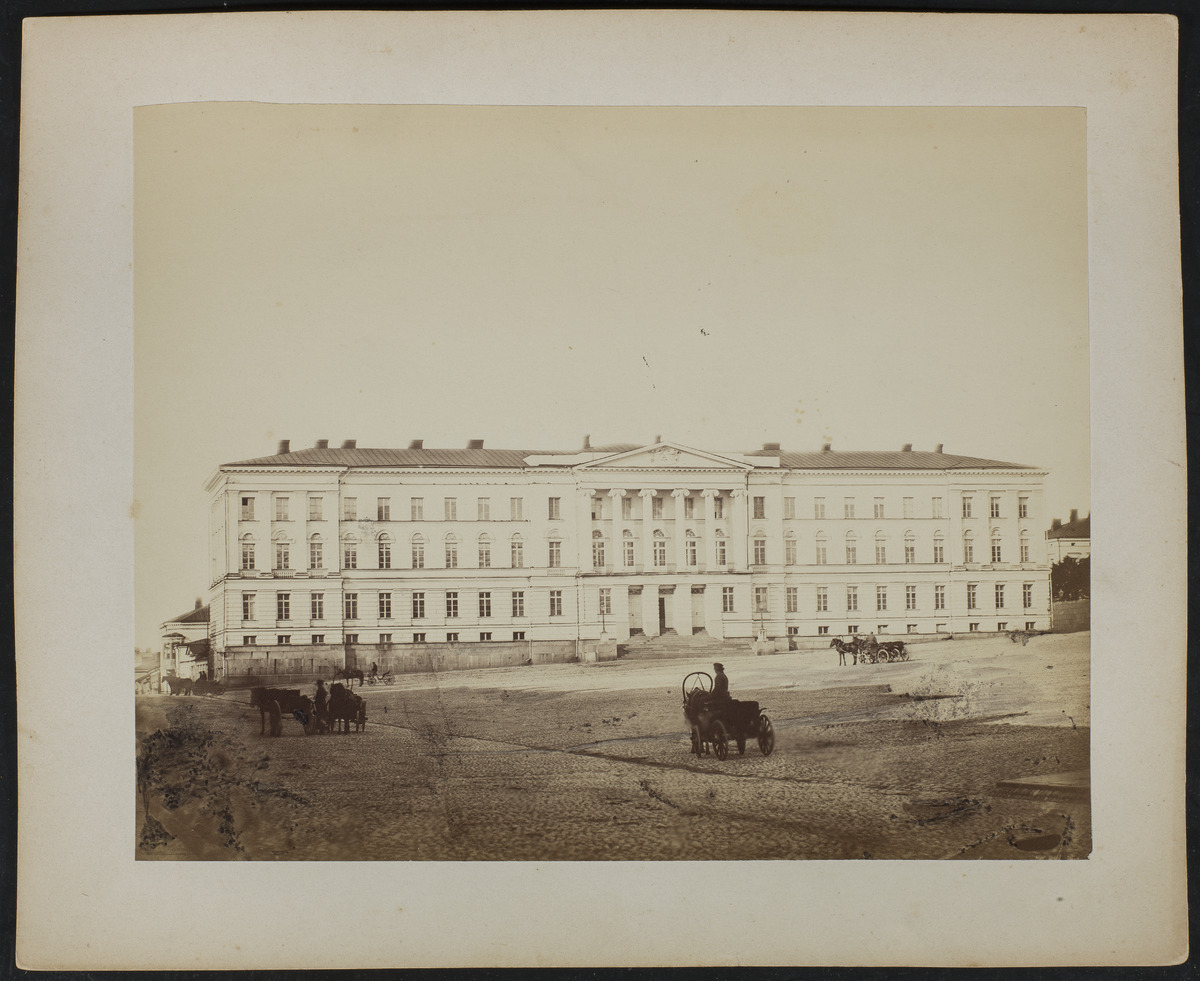
Aleksanterin yliopisto (Helsingin yliopisto) Senaatintorin länsireunalla, rakennuksessa alkuperäiset ikkunat
sisällön kuvaus: Aleksanterin yliopisto (Helsingin yliopisto) Senaatintorin länsireunalla, rakennuksessa alkuperäiset ikkunat. Kuvan etualalla vuokra-ajureita. mustavalkoinen
Kuvaaja: Hårdh, C.A., valokuvaaja
Ajankohta: kuvausaika 1860-1869
Paikka: Suomi, Uusimaa, Helsinki, Kluuvi Helsinki, Unioninkatu 34
Aiheet: Helsingin yliopisto, aukiot, torit, liikenne, henkilöliikenne, hevosajoneuvot, hevoset, julkiset rakennukset, empire, korkeakoulut, yliopistot, arkkitehtuuri, tiilirakennukset